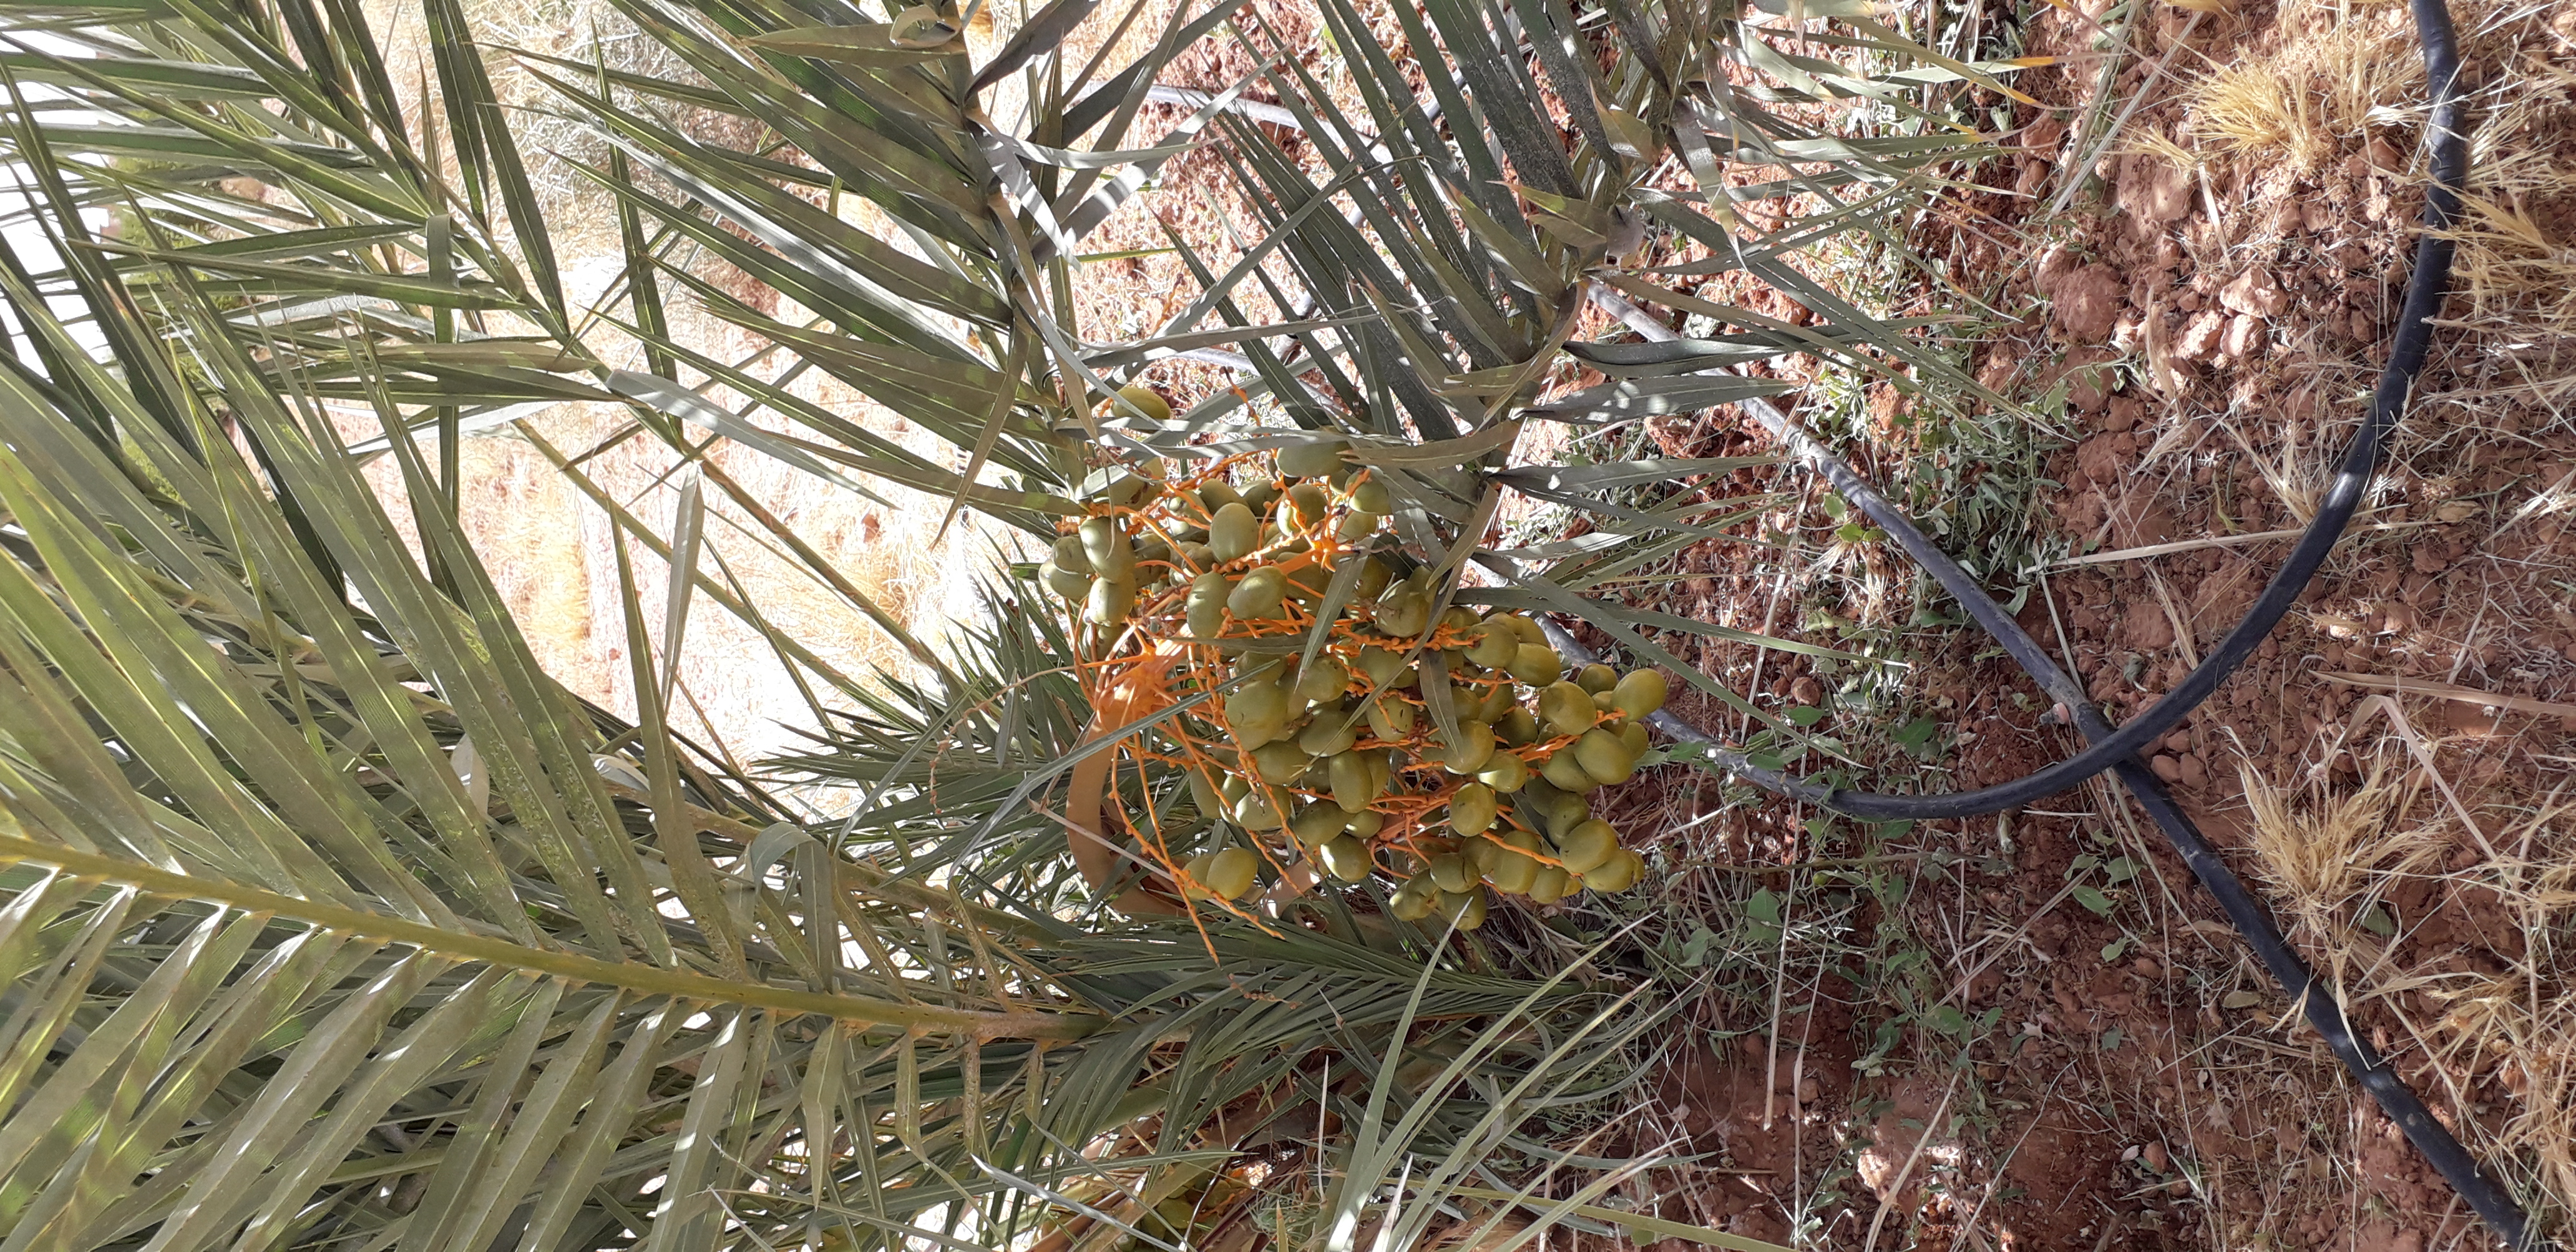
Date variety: Boufagous